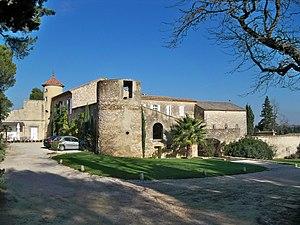
Prieuré de Montézargues, Tavel (30)
Le tavel, est un vin d'appellation d'origine contrôlée produit sur les communes de Tavel et de Roquemaure, dans le Gard. Les vins de Tavel sont tous des rosés. C'est la seule appellation rhodanienne à ne faire que du vin rosé. Le romancier Honoré de Balzac disait que c'était l'un des rares rosés que l'on puisse avantageusement laisser vieillir.
La côte du Rhône est une subdivision de la viguerie d'Uzès créée au XIIIᵉ siècle. Roquemaure, important port sur le Rhône, en fut son chef-lieu. C'est de là, que par voie fluviale des vins de la côte du Rhône remontaient vers la Bourgogne et la Suisse ou descendaient vers la mer Méditerranée pour être embarqués vers l'Europe du Nord. Pour garantir leur origine un édit royal imposa que leurs tonneaux soient marqués au fer rouge CDR avec le millésime. L'habitude de désigner par côte du Rhône les vins de la rive droite du fleuve fut rapidement prise et c'est ce nom que choisit, en 1929, le baron Pierre Le Roy de Boiseaumarié pour fonder le « Syndicat général des vignerons des Côtes du Rhône » qui allait permettre en 1936 la reconnaissance de l'appellation côtes-du-rhône.